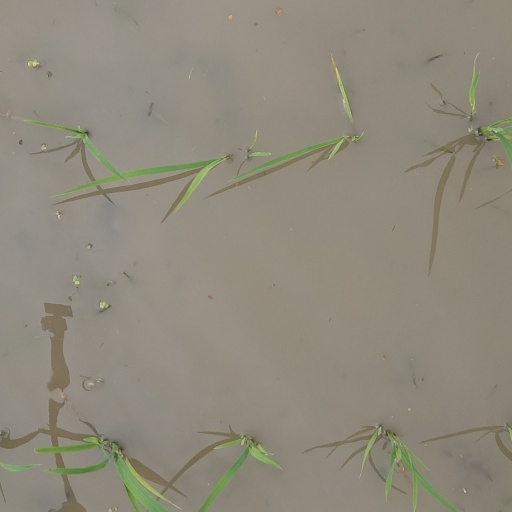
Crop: rice